Hertfordshire

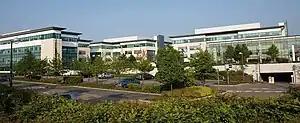
View of one of the buildings at Hatfield Business Park, currently the headquarters of EE

This is a table of trends of regional gross value added of Hertfordshire at current basic prices with figures in millions of British Pounds Sterling.